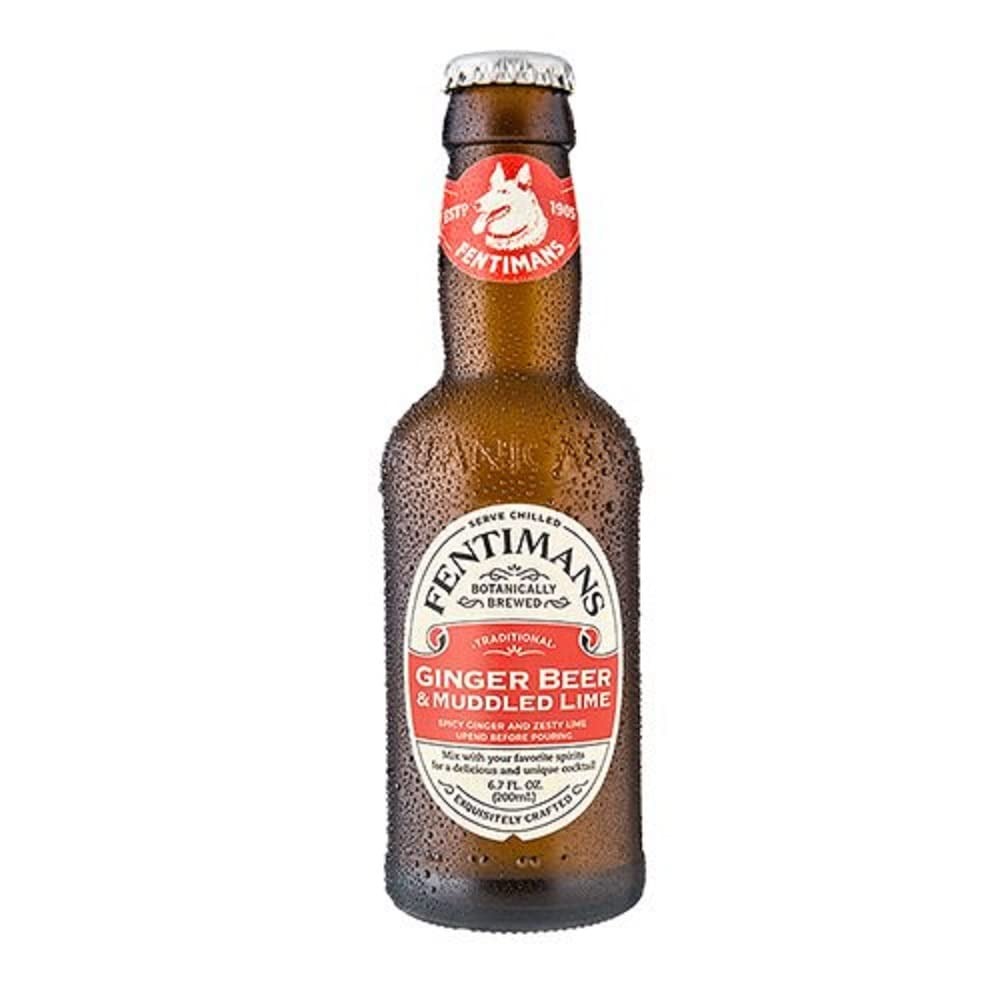
Item Name: Fentimans Ginger Beer & Muddled Lime 200ml (Pack of 8)
Value: 8.0
Unit: Count

Price: 33.89